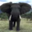
Label: elephant